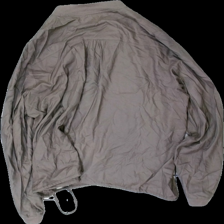
View: back
Type: Jacket
Category: Ladies
Brand: Not in the list
Brand text on label: Zizzi
Colors: Beige
Material: 100% viscose
Cut: Regular
Size: M
Season: All
Price range: 50-100
Recommended usage: Reuse